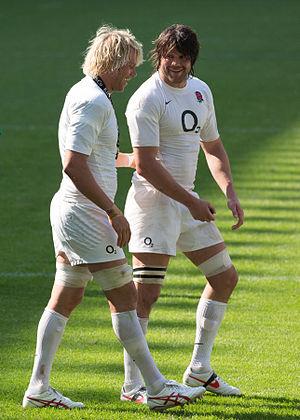
Mouritz Botha, né le 29 janvier 1982 à Vryheid en Afrique du Sud est un joueur de rugby à XV évoluant au poste de deuxième ligne. Il compte 10 sélections avec l'Angleterre.